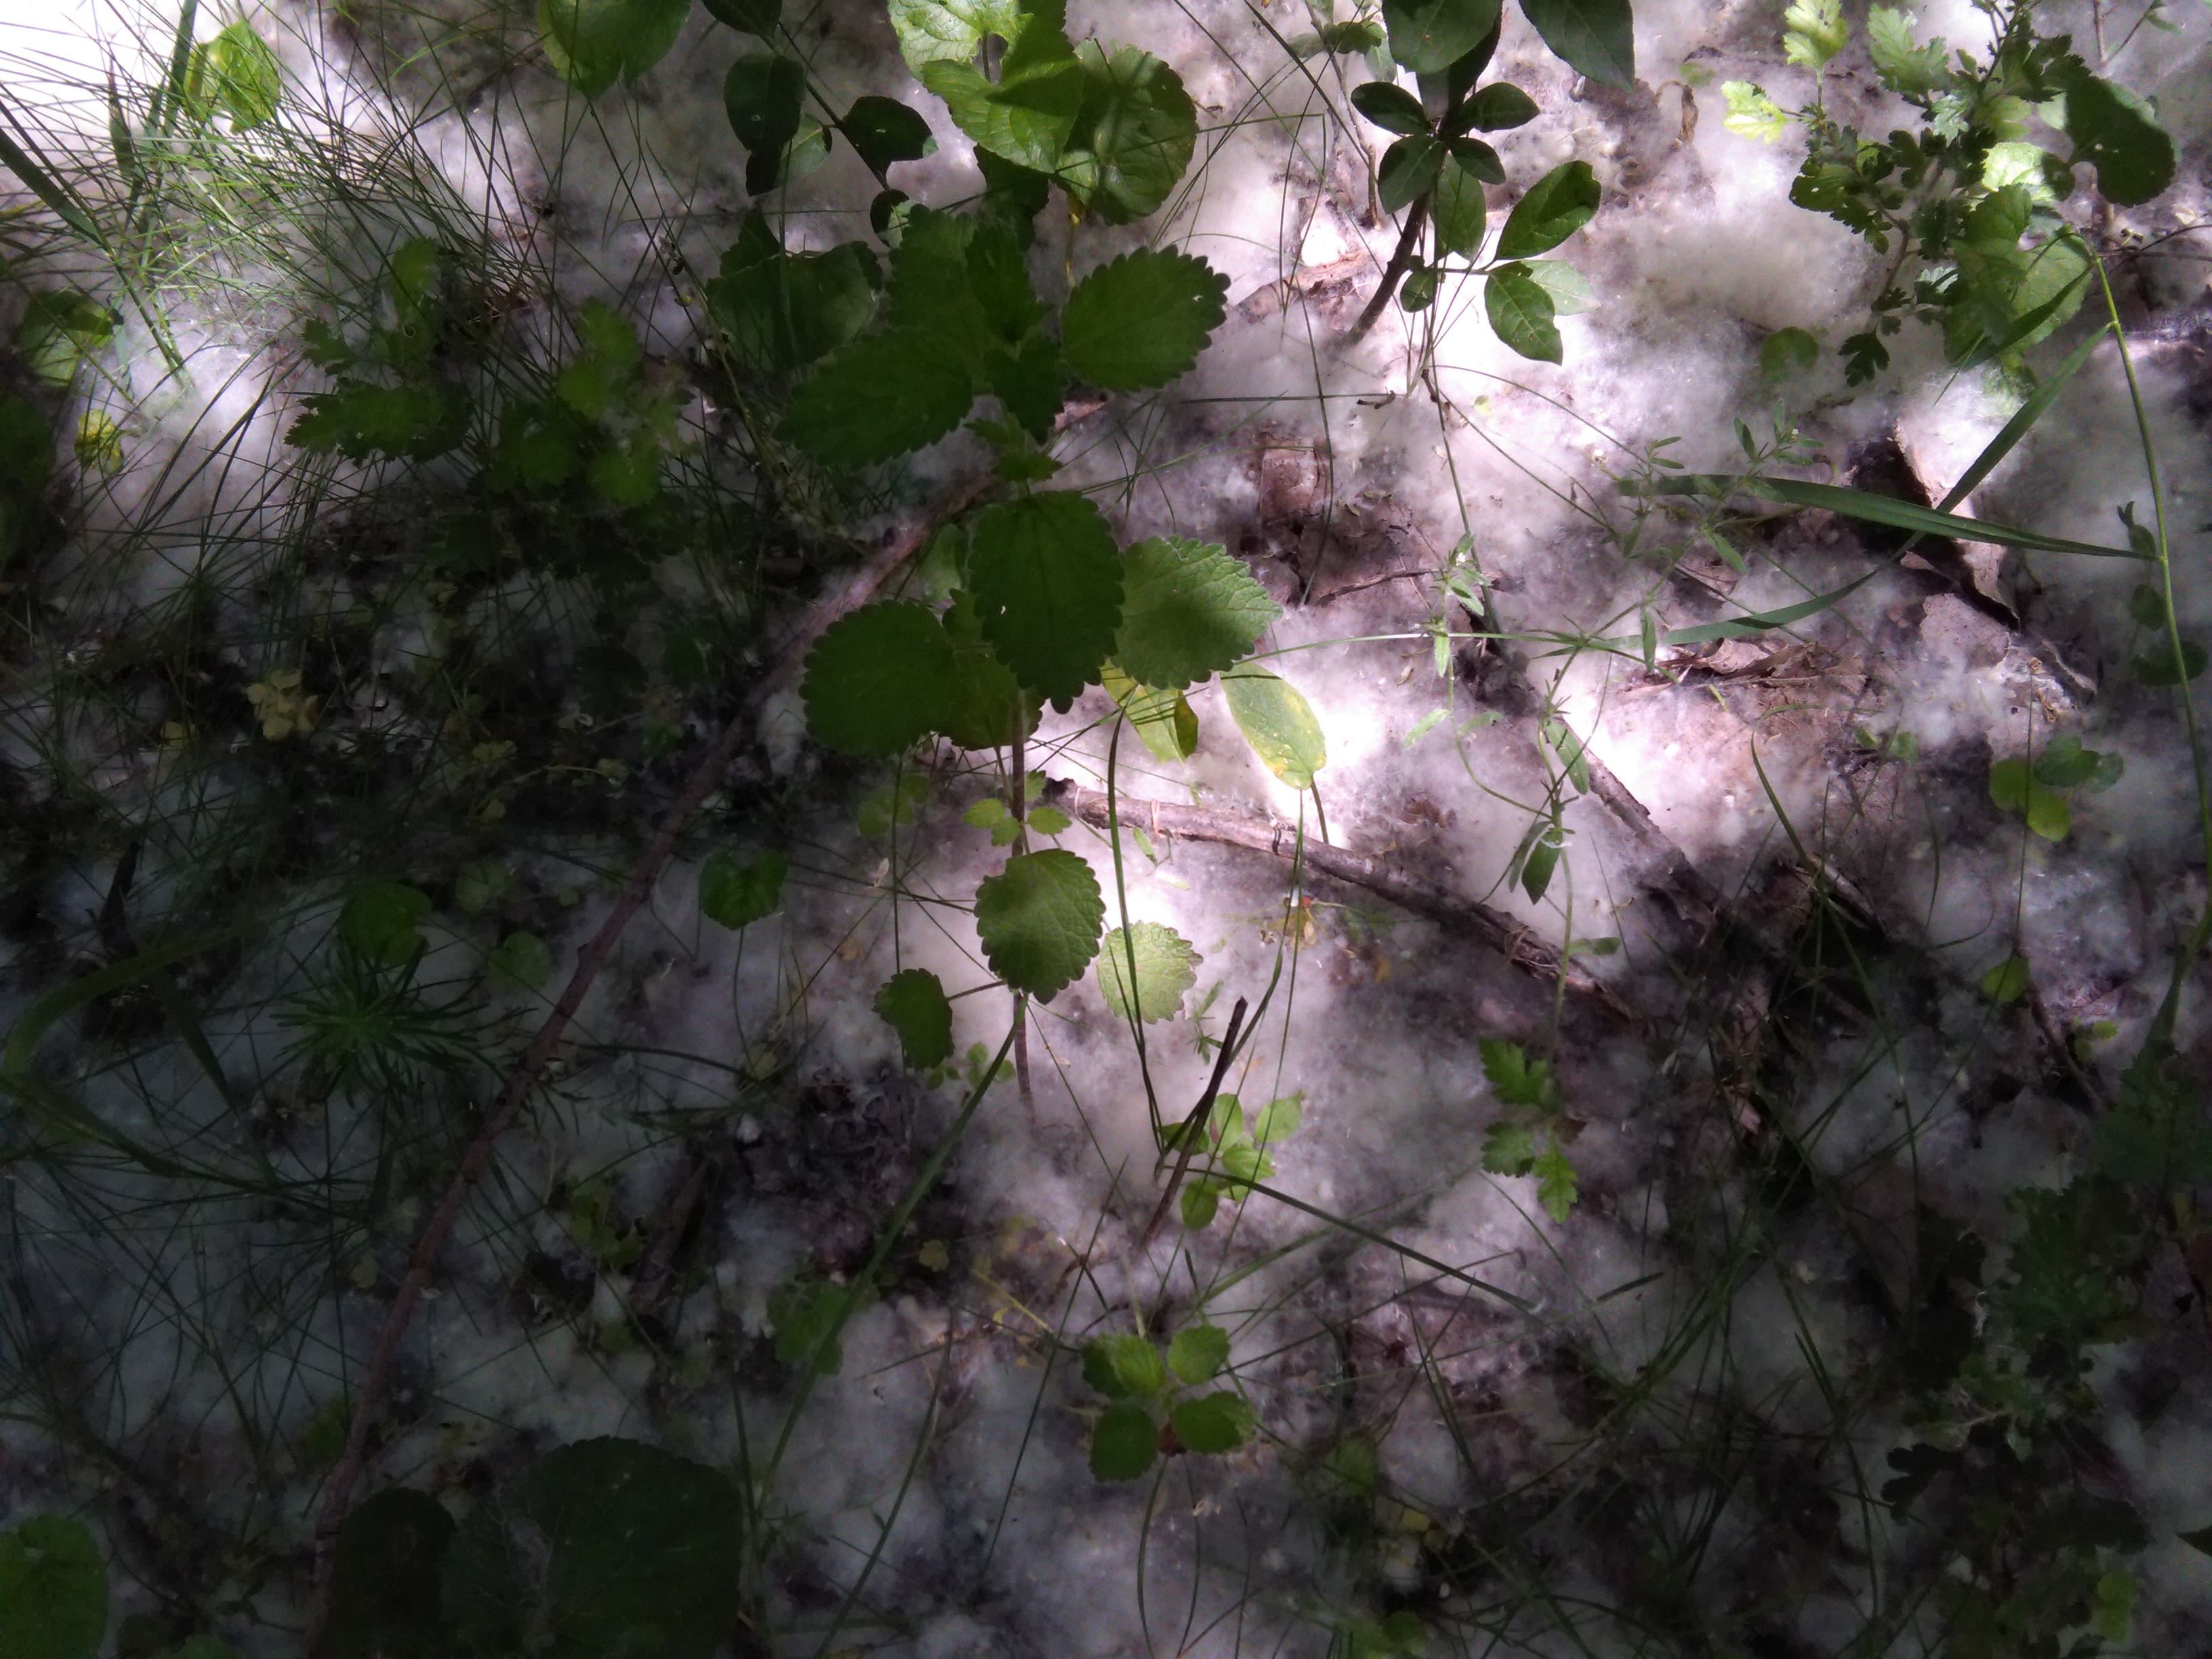
natural, nature, vegetation, branch, tree, plant, leaf, flower, botany, spring, twig, wildflower